Sharon Fichman

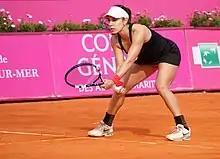
Fichman at the 2014 Open de Cagnes-sur-Mer

At the first tournament of her season, the Auckland Open, Fichman qualified and upset world No. 22, Sorana Cîrstea, in the first round to record the second top-50 win of her career (she also beat Cîrstea in 2010). The same week, she won her first WTA doubles title alongside Maria Sanchez with a victory over Lucie Hradecká and Michaëlla Krajicek in the final. In February, at the 100k event in Midland, Fichman scored her third top-50 win when she beat world No. 45, Urszula Radwańska, to reach the semifinals. She was defeated by Ksenia Pervak in the next round. At the Mexican Open in late February, Fichman upset world No. 39, Yvonne Meusburger, in her opening match to advance to the second round. She lost to Caroline Garcia in her next match.